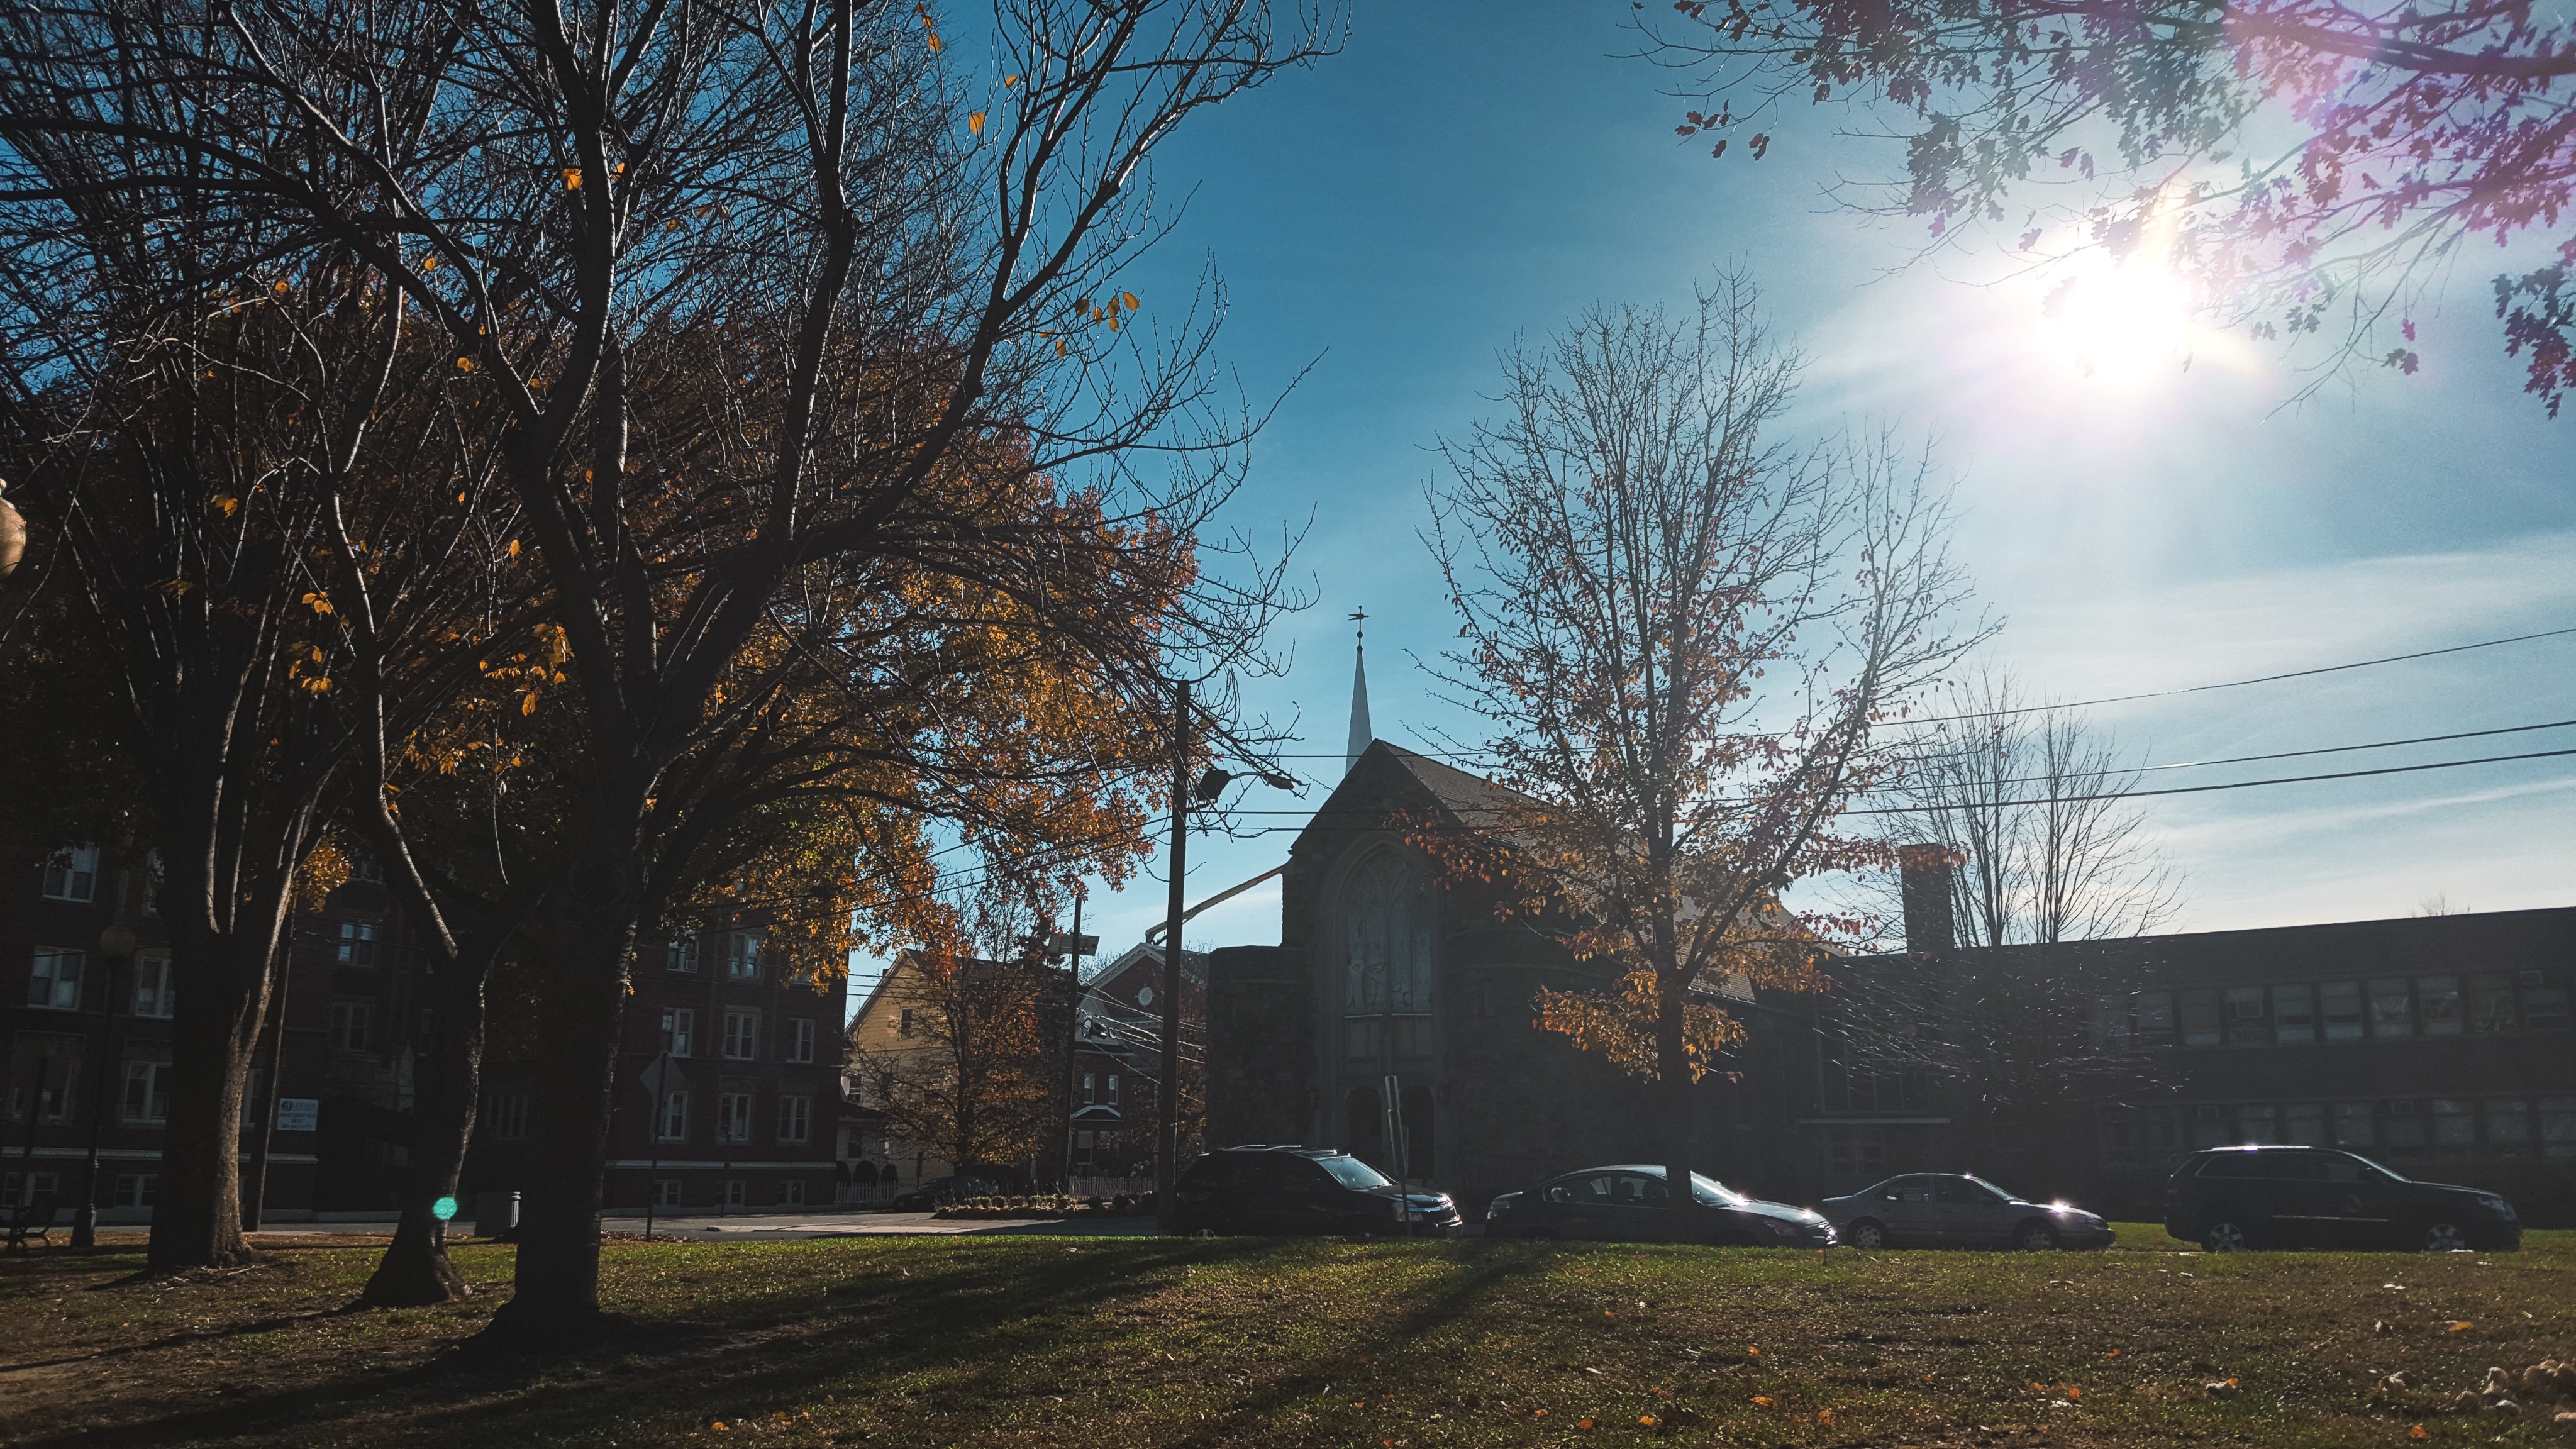
tree, grass, winter, plant, sky, night, house, sunlight, morning, evening, autumn, season, rural area, urban area, woody plant